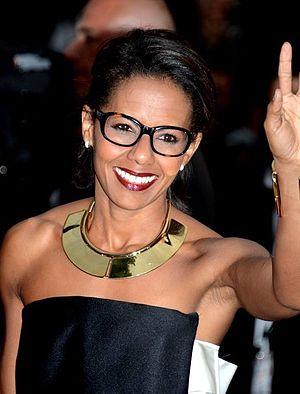
Audrey Pulvar au festival de Cannes
La bande à Ruquier est une équipe de chroniqueurs qui entourent ou ont entouré Laurent Ruquier dans les diverses émissions qu'il a animées à la radio et à la télévision et dont le noyau dur est composé de Isabelle Alonso, Jean Benguigui, Pierre Bénichou, Michèle Bernier, Jean-Marie Bigard, Steevy Boulay, Christine Bravo, Jean-Pierre Coffe, Caroline Diament, Philippe Geluck, Valérie Mairesse, Isabelle Mergault, Gérard Miller, Isabelle Motrot, Claude Sarraute et Titoff.